List of Dutch explorations

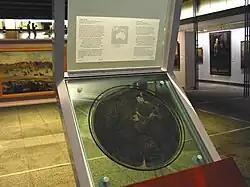
Dirk Hartog's plate in the Rijksmuseum Amsterdam

On 29 January 1616, they sighted land they called Cape Horn, after the city of Hoorn. Aboard the Eendracht was the crew of the recently wrecked ship called Hoorn.